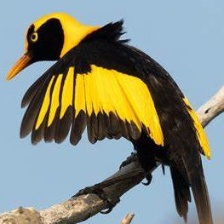
Species: REGENT BOWERBIRD
Scientific name: SERICULUS CHRYSOCEPHALUS